Dick Duckworth (footballer, born 1882)

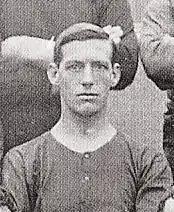

Richard Hargreaves Duckworth (14 September 1882 – Q3 1965) was an English footballer who played as a wing half for Manchester United, with whom he won the Football League twice and the FA Cup once.